Tyler Blackburn

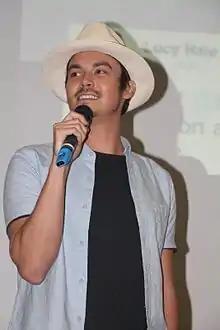
Tyler Blackburn in 2016

Tyler Jordon Blackburn (born October 12, 1986) is an American actor, singer and model. He is best known for playing Caleb Rivers on the hit Freeform series "Pretty Little Liars" and its spin-off, "Ravenswood". He most recently starred as Alex Manes in The CW series "Roswell, New Mexico" (2019–2022).